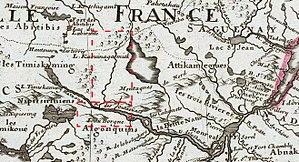
Extrait de la carte de 1703 de Guillaume de l'Isle montrant la rivière Dumoine (Aginagwasi sipi,)
La rivière Dumoine est un affluent de la rive nord du lac Holden, lequel est traversé vers l'est par la rivière des Outaouais. La rivière Dumoine coule d'abord dans le territoire non organisé de Réservoir-Dozois dans la région administrative de Abitibi-Témiscamingue ; puis dans la municipalité de Rapides-des-Joachims de la municipalité régionale de comté Pontiac, dans la région administrative de Outaouais, au Québec, au Canada.
La région environnante de la rivière Schyan porte également le nom. Elle est située entre la rivière Dumoine à l'ouest et la rivière Coulonge à l'est. Elle s'étend à 50 km à l'ouest de Fort-Coulonge, Pontiac, Québec, Canada. Plusieurs camps forestiers situés sur ce territoire ont également été ainsi nommés Camp Schyan.